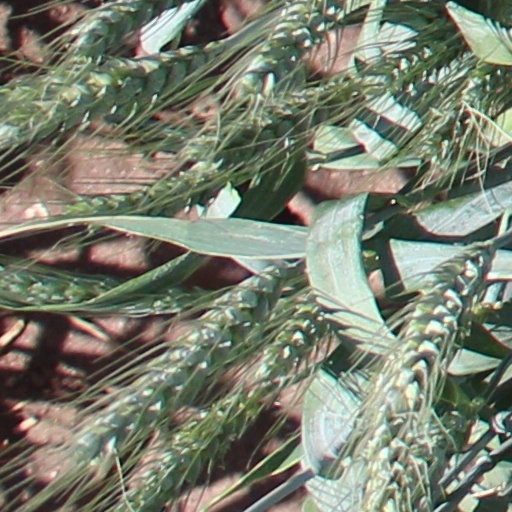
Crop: wheat